Louis Will House

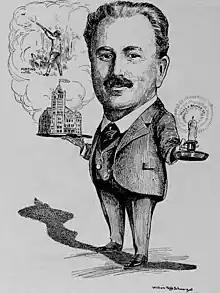
Mayor Louis Will, 1915 caricature

It was the home of Louis Will, Progressive Party mayor of Syracuse during 1914–16. He was owner of a candle-making business.